Snoop Dogg

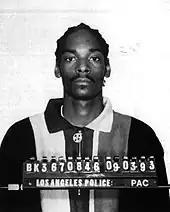
Mug shot, 1993

In 2005, Snoop Dogg spoke at a funeral for Stanley Tookie Williams after he was executed by the state of California.